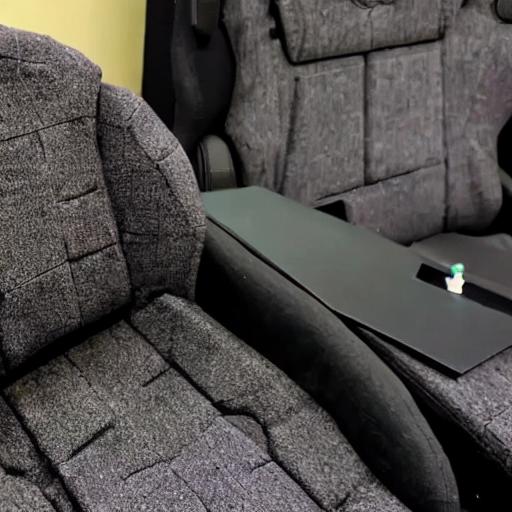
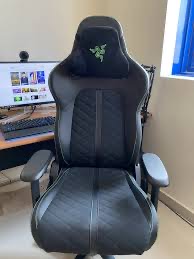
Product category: items_chair
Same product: no